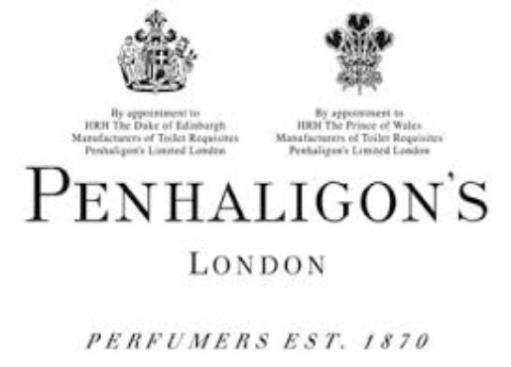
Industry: Necessities